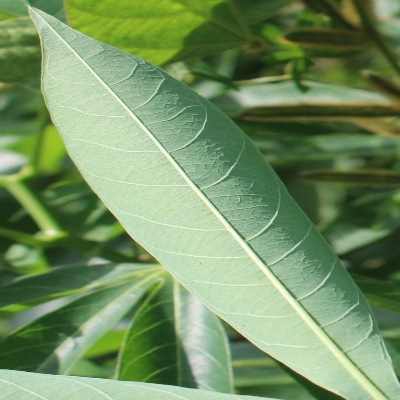
Crop: Cassava
Condition: healthy